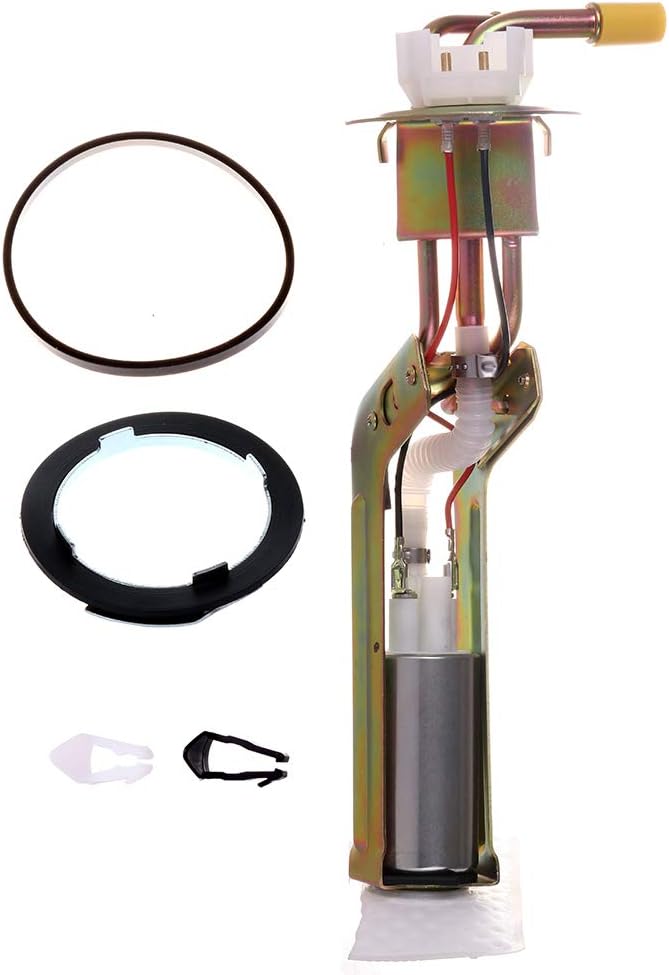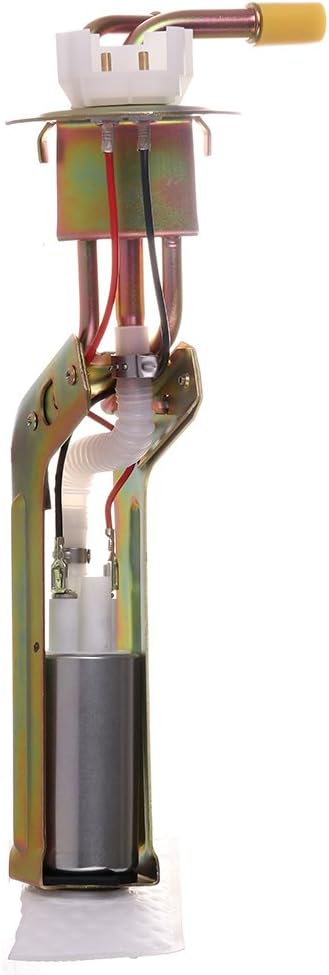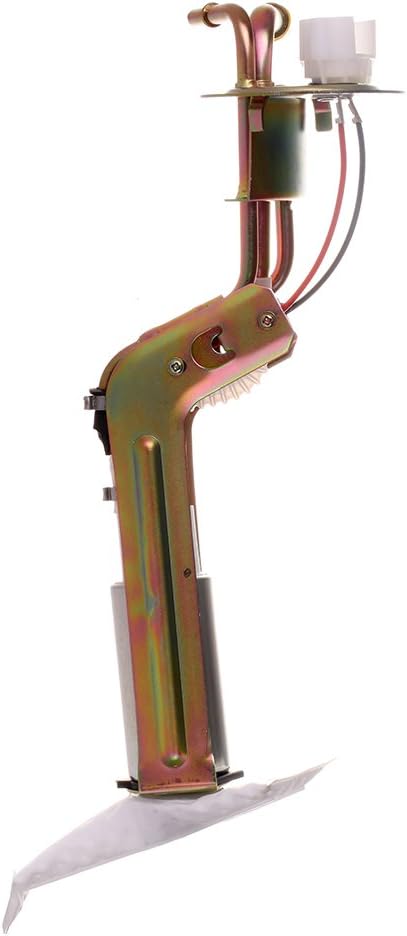
ROADFAR Fuel Pump Assembly Electrical Module with Sending Unit Fit for 1994 1995 1996 1997 for Ford for Mustang V8 5.0L 5.8L 4.6L V6 3.8L Compatible with E2191H
Category: Automotive
1996-1997 for Ford for Mustang 4.6L 1994-1995 for Ford for Mustang 5.0L 1995 for Ford for Mustang 5.8L Tips of installation instruction: 1. Take product by left hand and hold the middle of the wing arm by right hand. 2. Place one end of swing arm into opening. 3. Press swing arm into bracket position slot gently while securing if firmly. 4. Gently sway swing arm to ensure a fluid motion without any stick points and  put away product carefully after finishing assembly.
Features: [COMPATIBLE With]Fuel Pumps for 1995 for Ford for Mustang V8-5.8L 1996 for Ford for Mustang V8-4.6L SOHC GT Model | [LONG USING LIFE] All the Fuel Pumps are for oil optimization design, liquid level sensor in the oil drum to better defend and prolong the service life of the product | [EASY INSTALLATION] Electric Fuel Pumps, flexible assembly design, easy to replace pump core, lightweight and easy to install, save time and effort, no worries about installation of stubborn | [ATTENTION] All the Fuel Pumps doesn’t come with pressure sensor, please replace with the original black one | [MAKE SURE IT FITS] Before placing the order, please check your car model in the Amazon Fitment System in the top left corner. Compatibility information provided is for reference only.